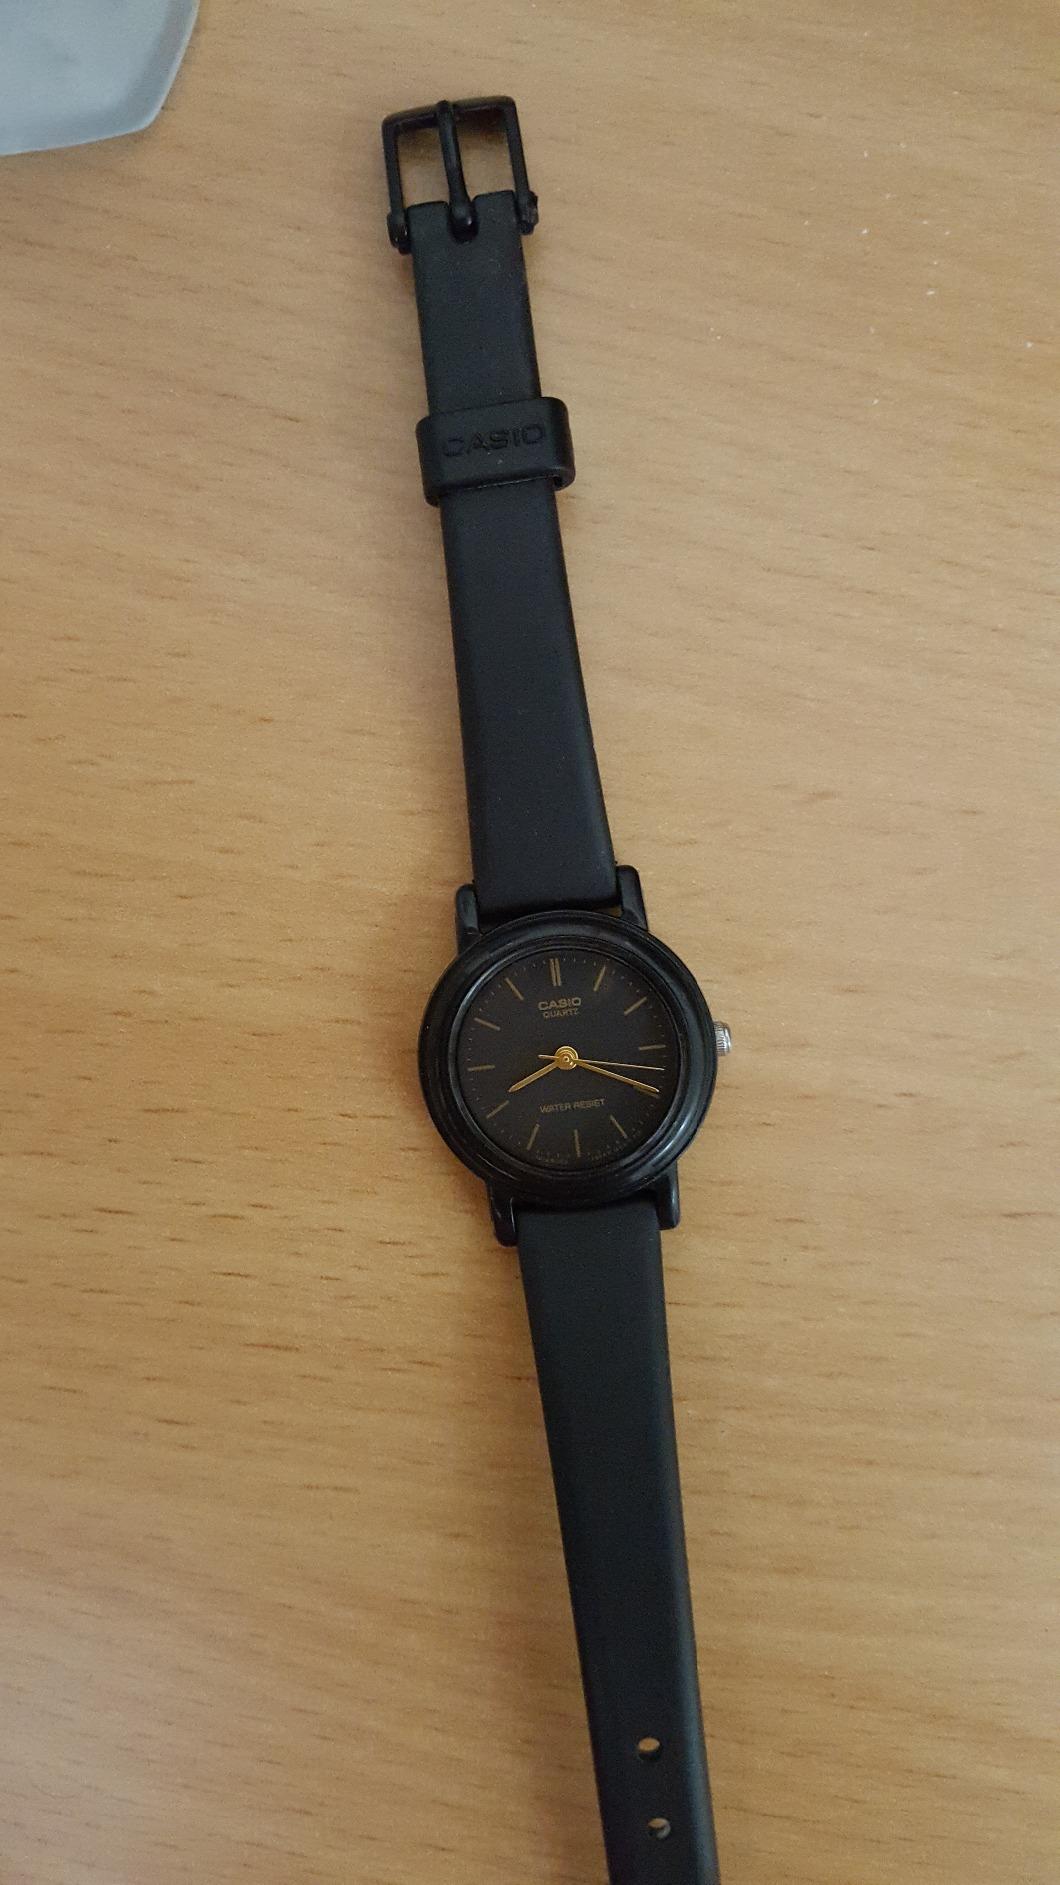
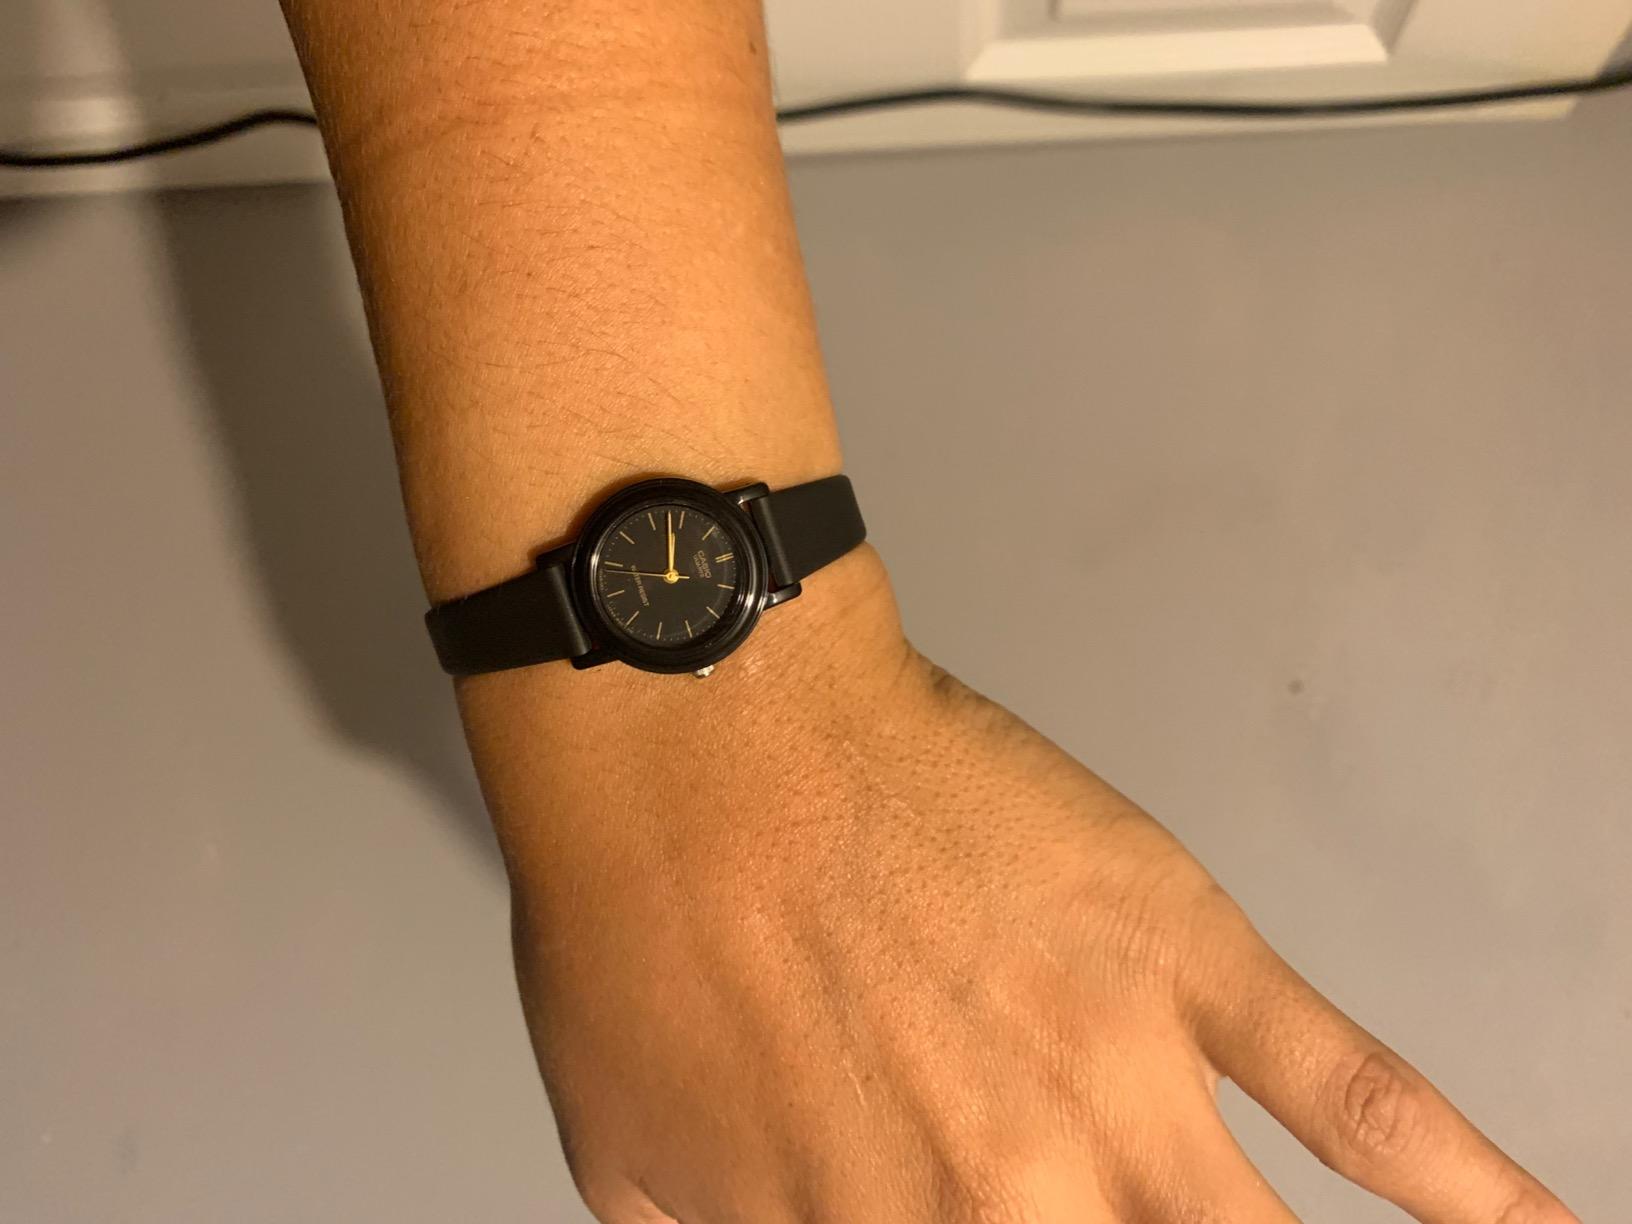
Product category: accessories_watch
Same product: yes